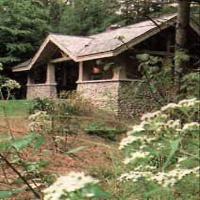
Weather: cloudy or overcast